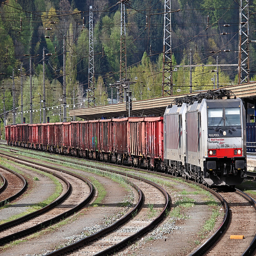
A train coming down one of four sets of tracks at a train station.
A train that is sitting on the track.
A train moves near a group of railroad tracks.
A train yard with a train sitting on the tracks in front of a heavily wooded area.
a big train goes down a curved train track